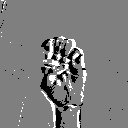
ASL letter: e